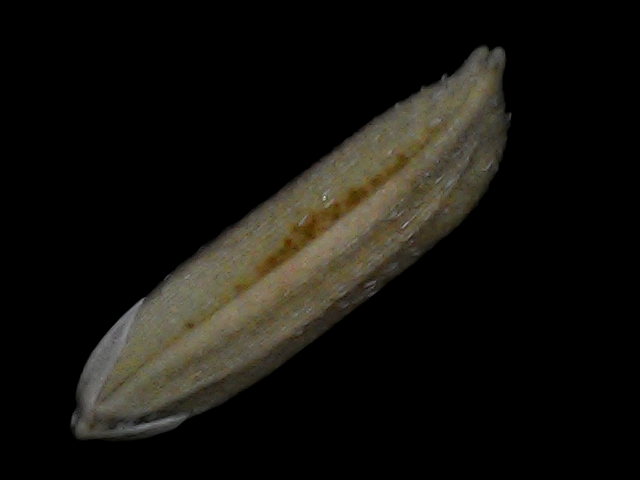
Rice variety: Bd87